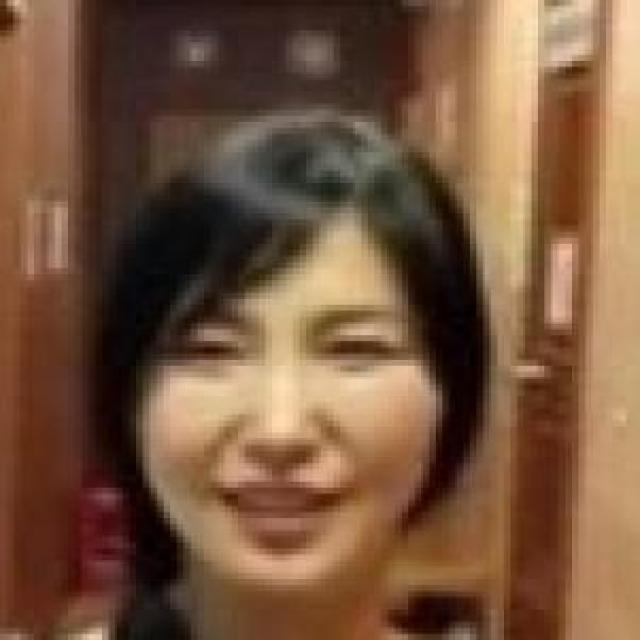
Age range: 45-64